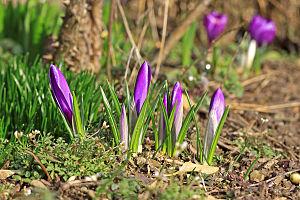
Des crocus violets, avec leurs fleurs fermées. Italiano: Infiorescenze chiuse di piante del genere Crocus